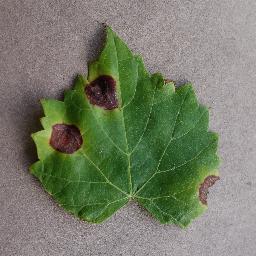
Label: Grape___Black_rot